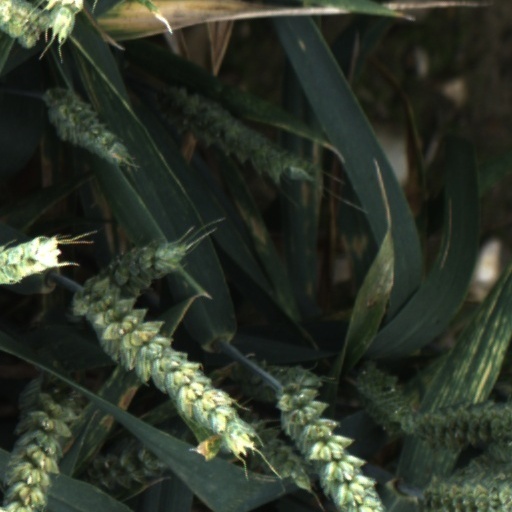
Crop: wheat